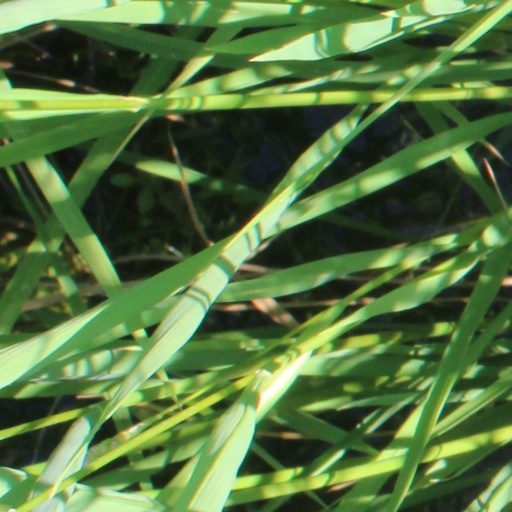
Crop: rice